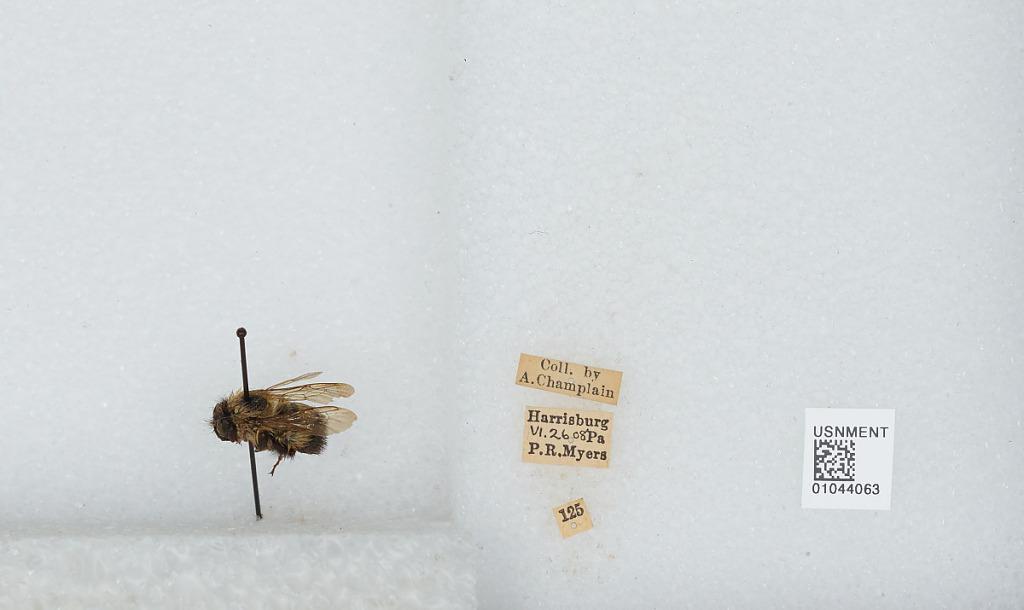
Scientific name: Bombus sp.
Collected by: Champlain & P. Myers
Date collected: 1908-6-26
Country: United States
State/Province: Pennsylvania
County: Dauphin
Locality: Harrisburg
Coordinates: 40.2737, -76.8844